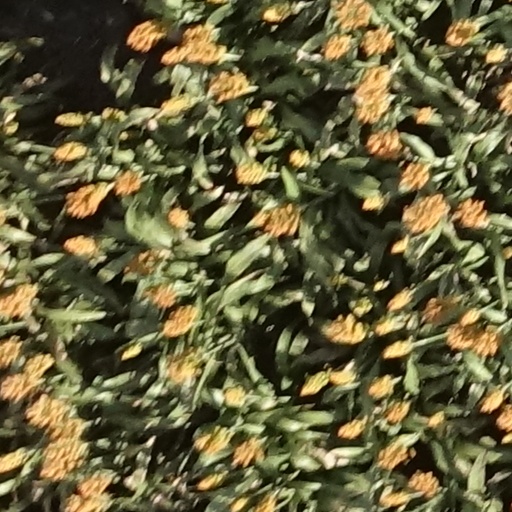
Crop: sorghum